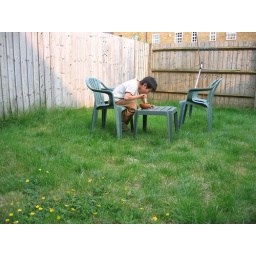
under the blue sky